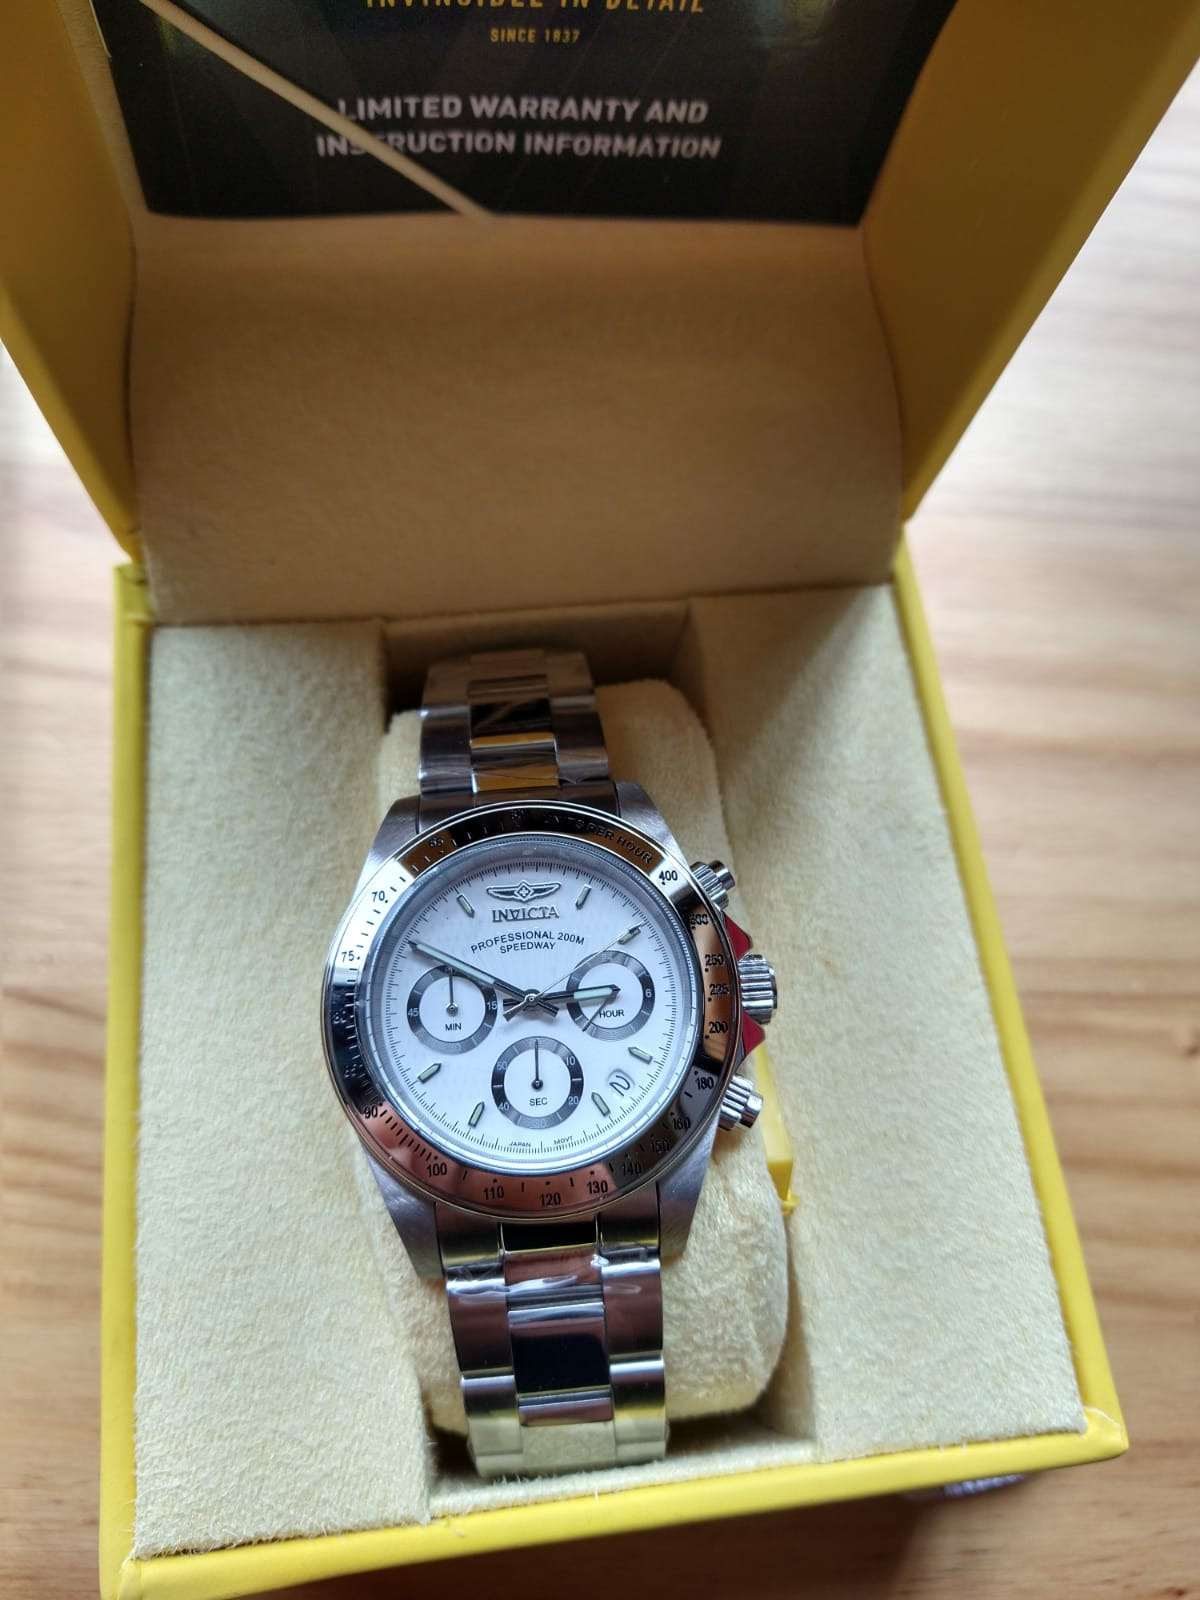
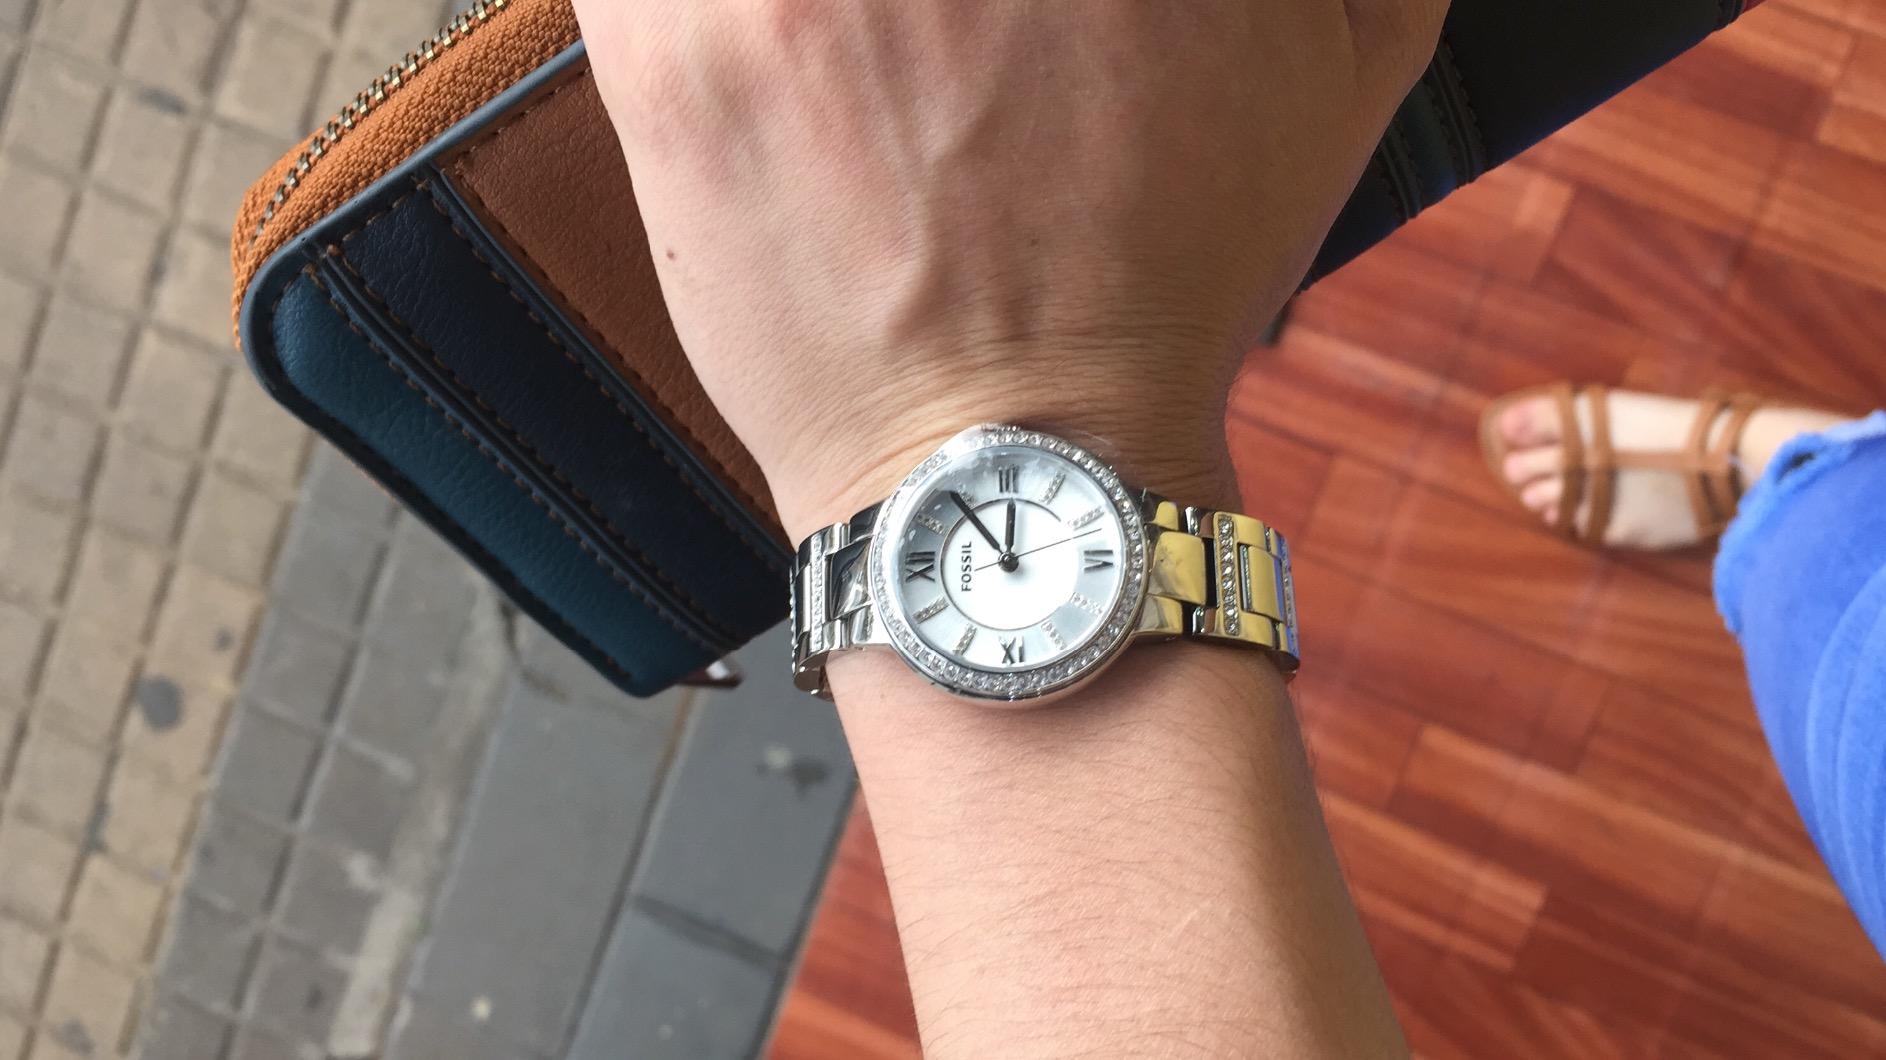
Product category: accessories_watch
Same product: no